Tellico Dam

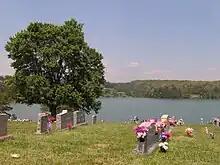
The relocated Morganton Cemetery; the cove in the background is the former site of Morganton.

The residential component of the failed Timberlake project was relaunched in late 1984 with the purchase of roughly along the western shore of the Tellico Reservoir by Cooper Communities Inc. (CCI), a real estate firm based out of Bella Vista, Arkansas. The development became a planned retirement community known as Tellico Village that officially opened in March 1986. CCI promoted Tellico Village and the Tellico Reservoir at golf and boat conventions across the Midwestern United States. Since the development of Tellico Village, the Tellico area has drawn retirees from the Midwest and Florida, initiating a retirement-oriented real estate boom in the area.